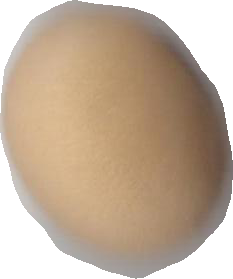
Variety: Anjasmoro